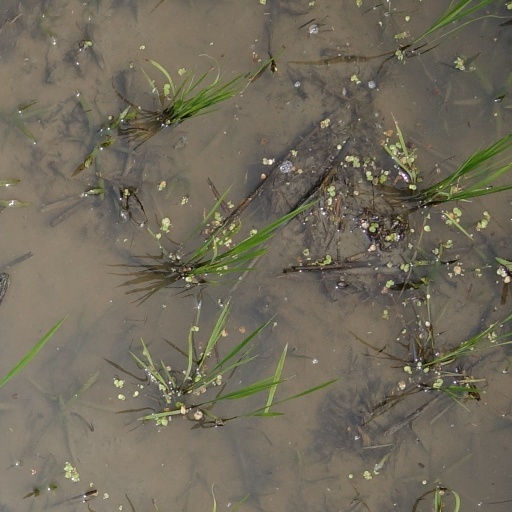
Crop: rice